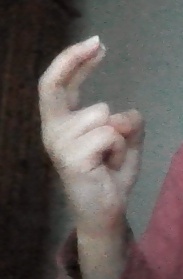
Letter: zay